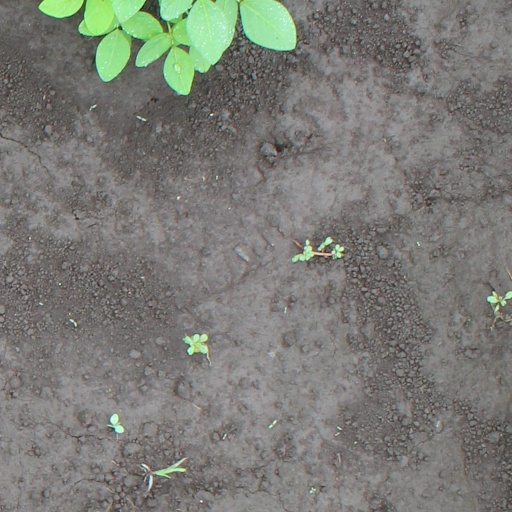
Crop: soybean